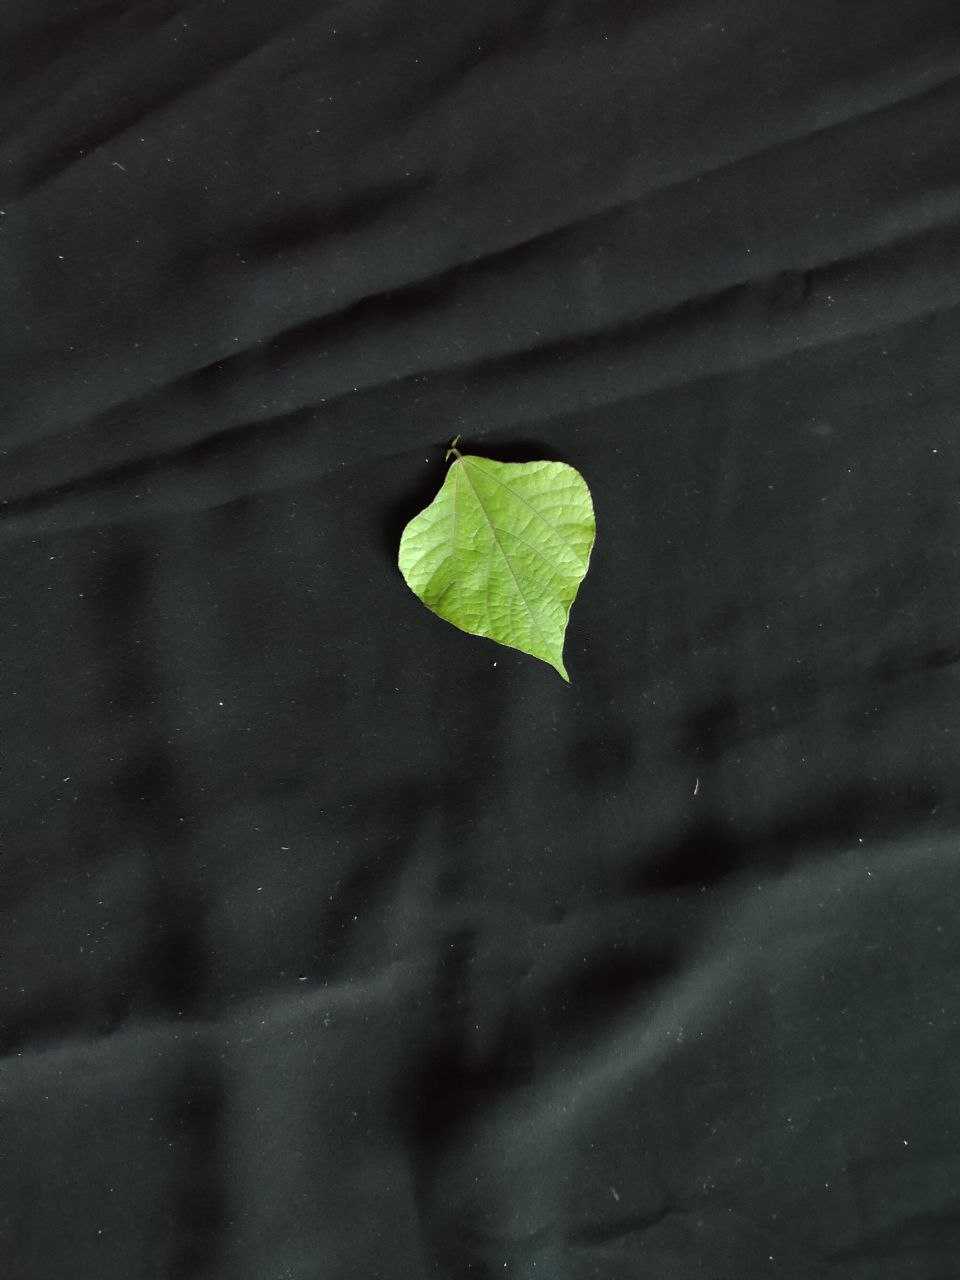
Crop: bean
Leaf condition: Fresh Leaf